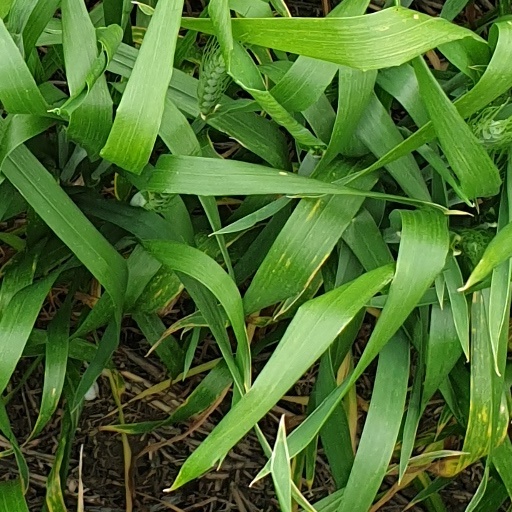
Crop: wheat